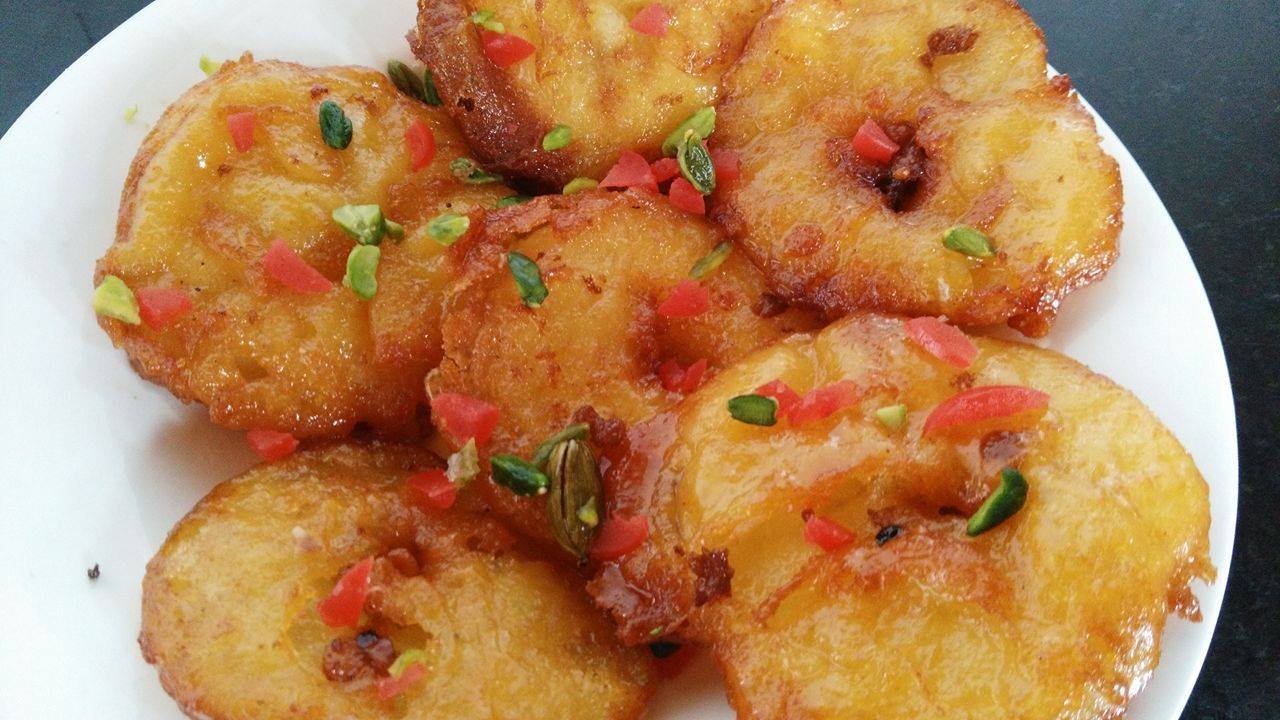
Dish: jalebi